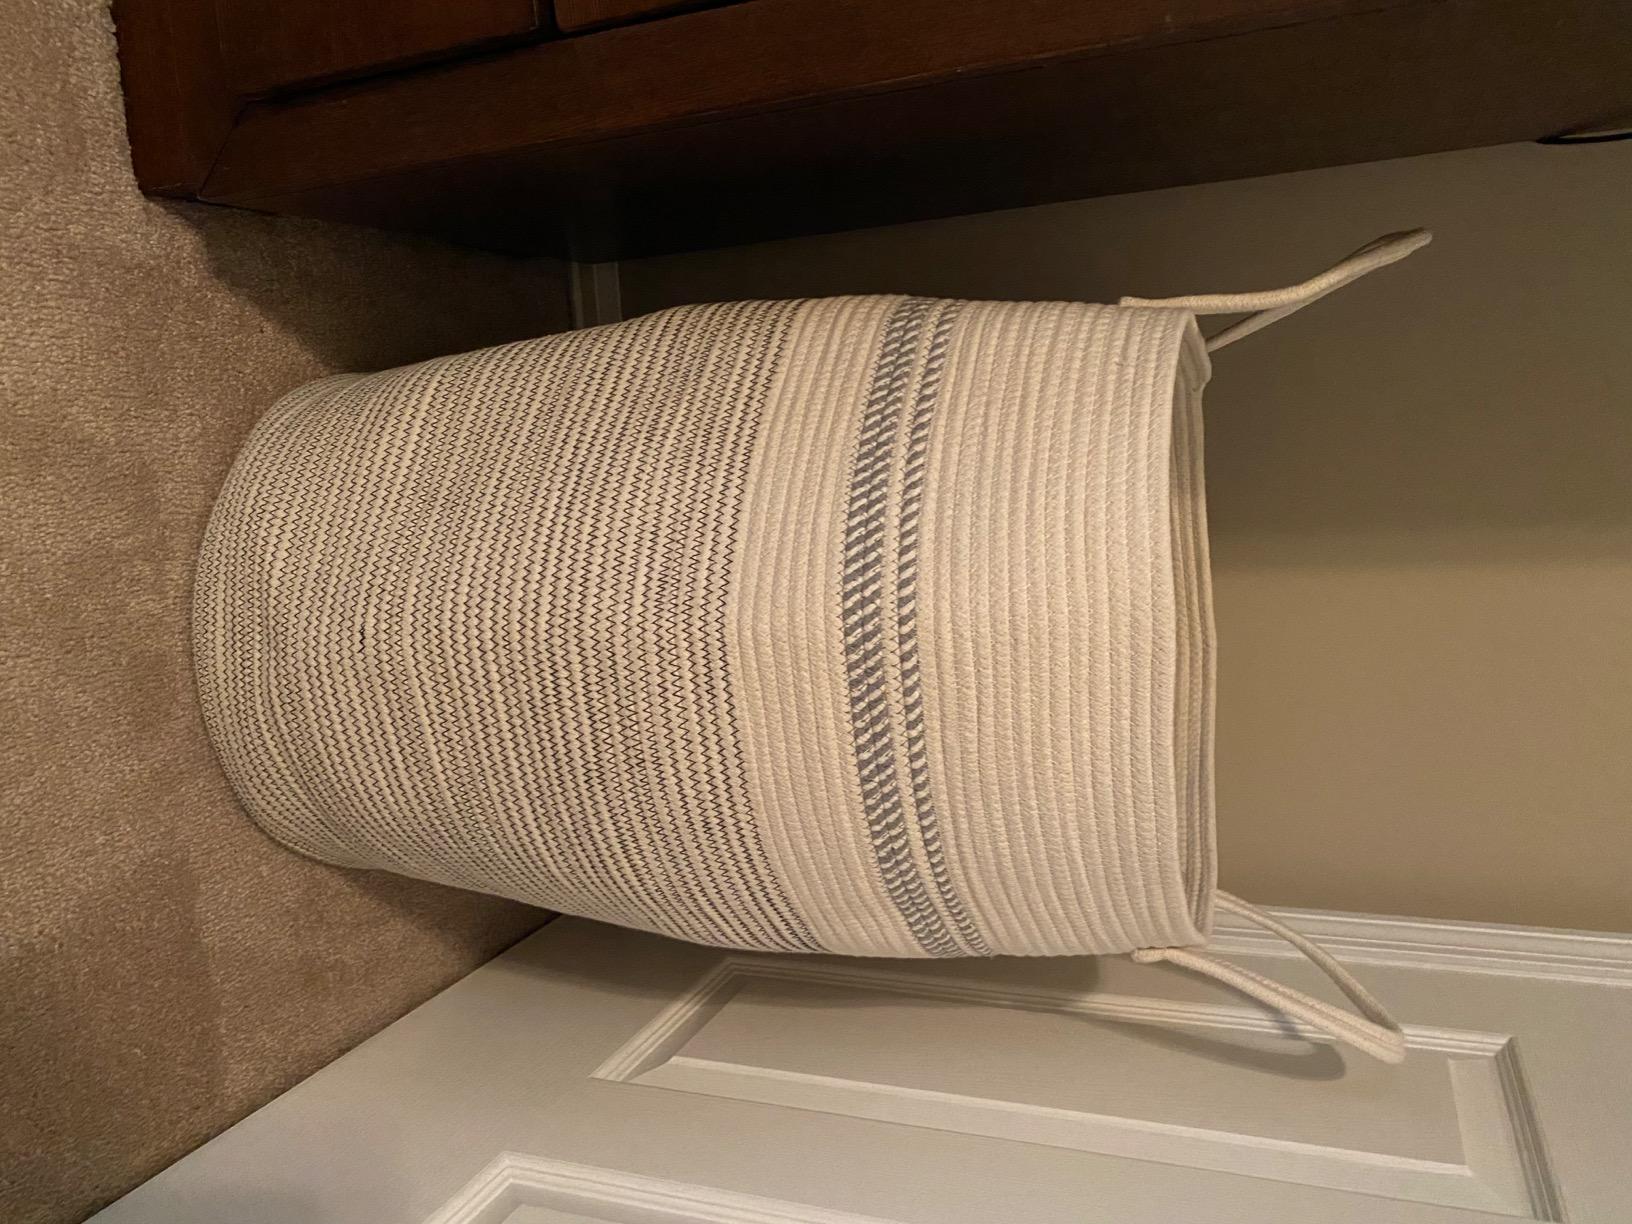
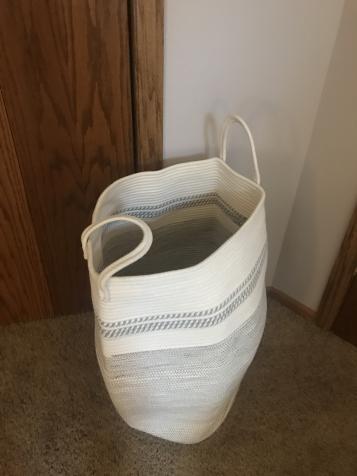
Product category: items_hamper
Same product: yes